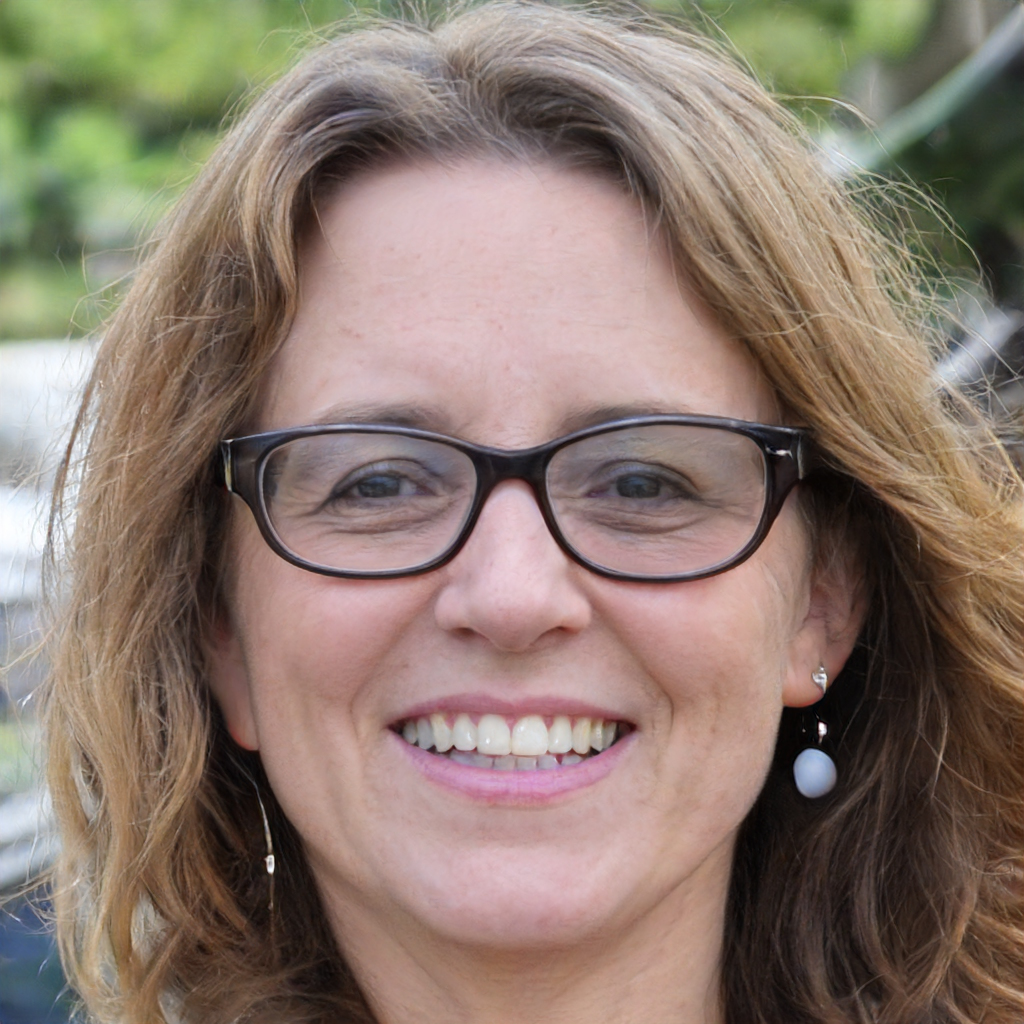
Gender: Female